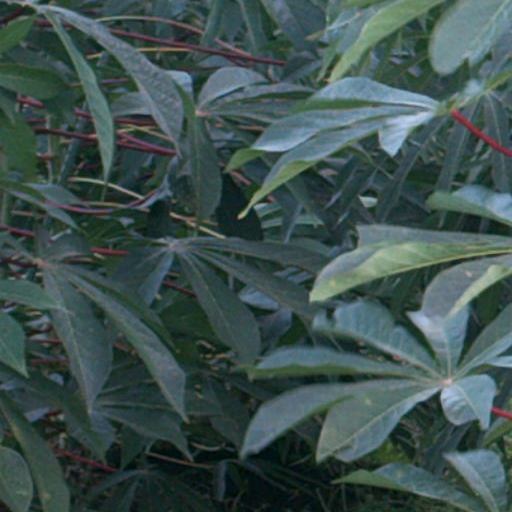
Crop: cassava